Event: Nepal Earthquake
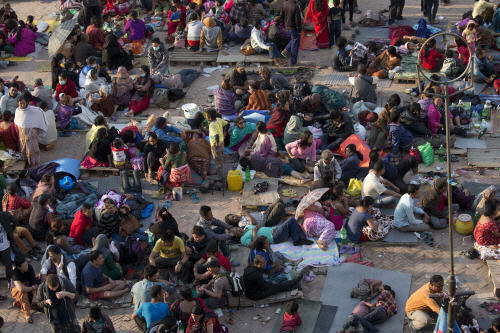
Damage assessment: no_damage